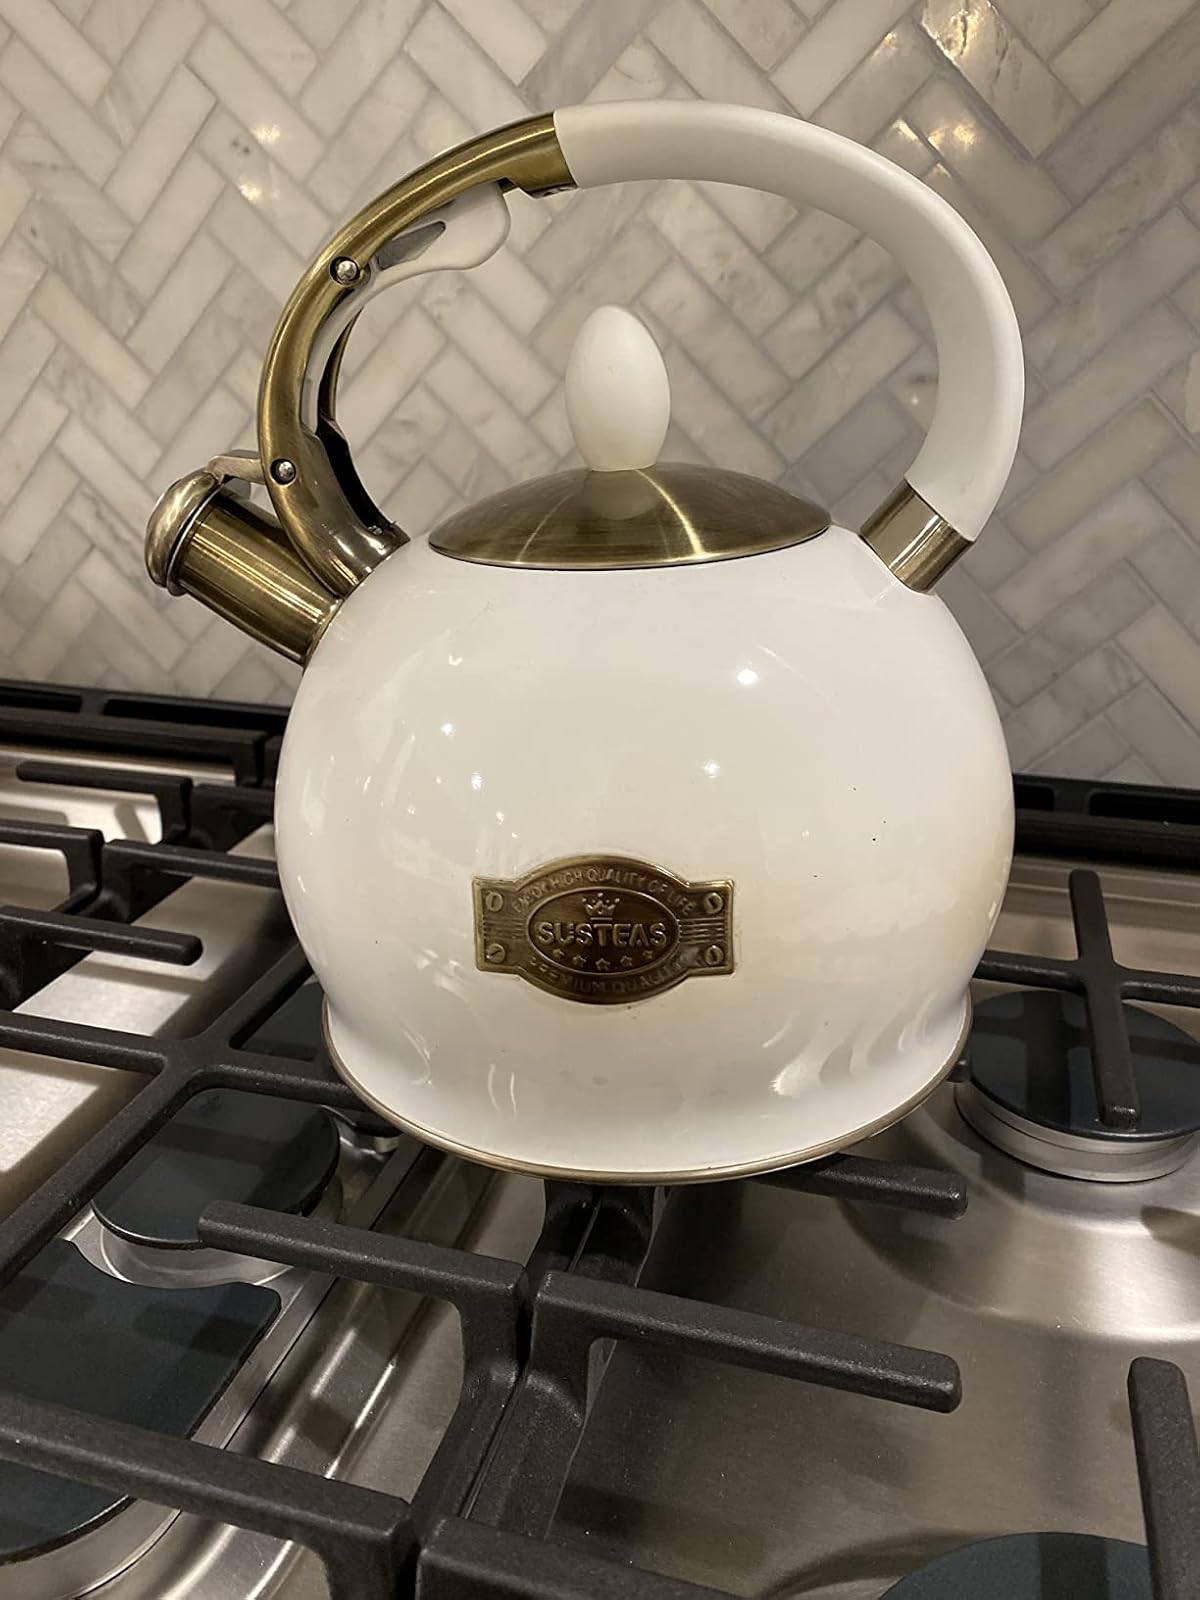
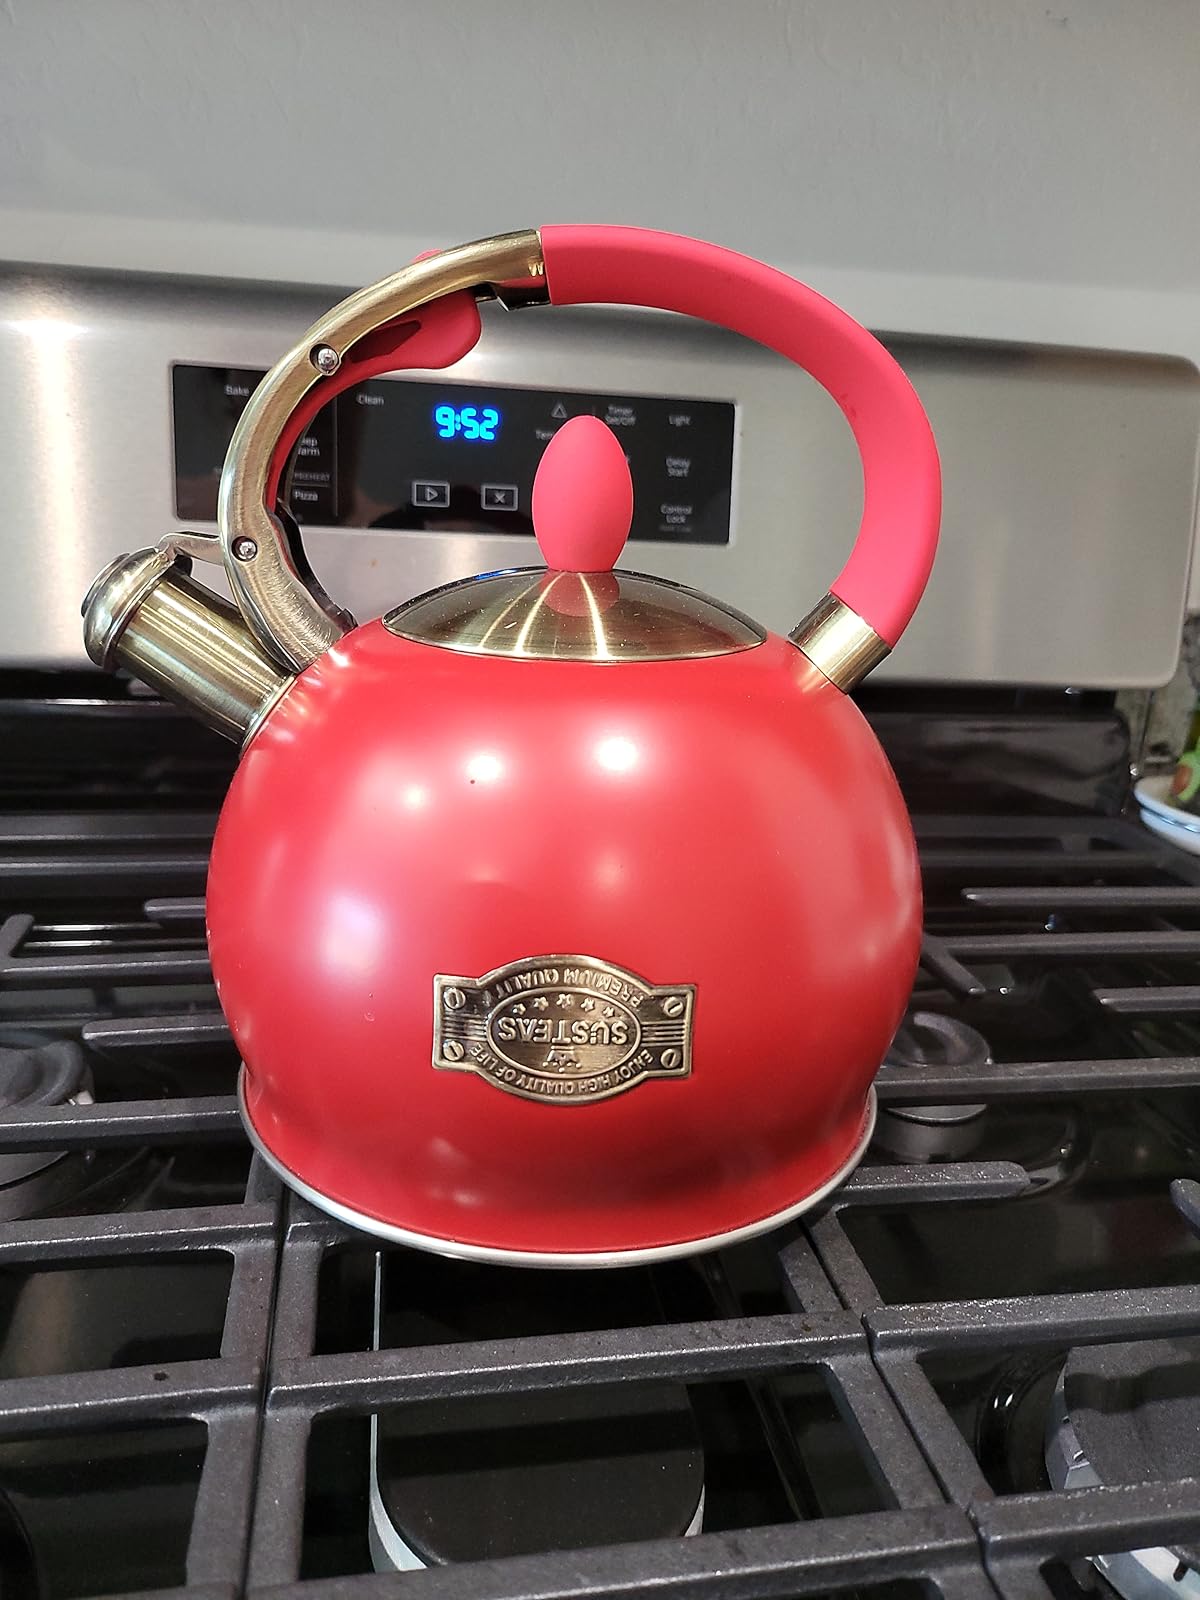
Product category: items_kettle
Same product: no